Hörn Bridge

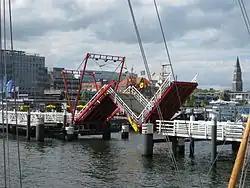

The Hörn Bridge is a folding bridge in the city of Kiel in the German state of Schleswig-Holstein. The bridge spans the end of the Kiel Fjord (called "Hörn") and was designed by Gerkan, Marg and Partners.